Bonnington (sternwheeler)

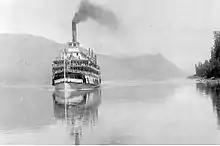
"Bonnington" on Arrow Lakes

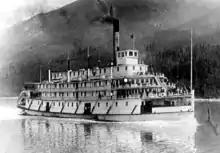
"Bonnington" under way on Arrow Lakes

"Bonnington" ran on the Arrow Lakes route from Arrowhead to Robson West during the summer seasons from 1911 to 1931. The summer season was the busiest time for tourism and other traffic, and ran from approximately 15 May to 30 September of each year. While "Bonnington" was big, she was not particularly fast, and the C.P.R.'s older all-wooden sternwheeler "Rossland" could easily outrun her. The size of "Bonnington" was not always an operating advantage, as her huge superstructure made her difficult to handle in a crosswind. Also, while her steel hull gave her ice resistance that wooden-hulled vessels lacked, the winter was also a time of low water in the Narrows that separated the upper and lower Arrow Lakes. While "Bonnington" had a shallow draft for a vessel her size, only deep, that was still too much to negotiate narrows at low water, so "Bonnington" could not traverse the length of the lakes during the winter months of low water.